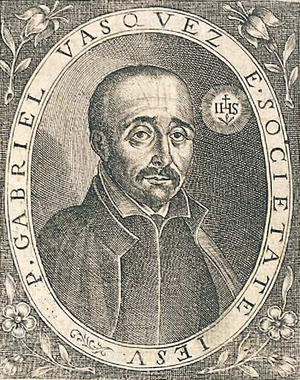
Gabriel Vázquez de Belmonte est un jésuite et théologien espagnol.